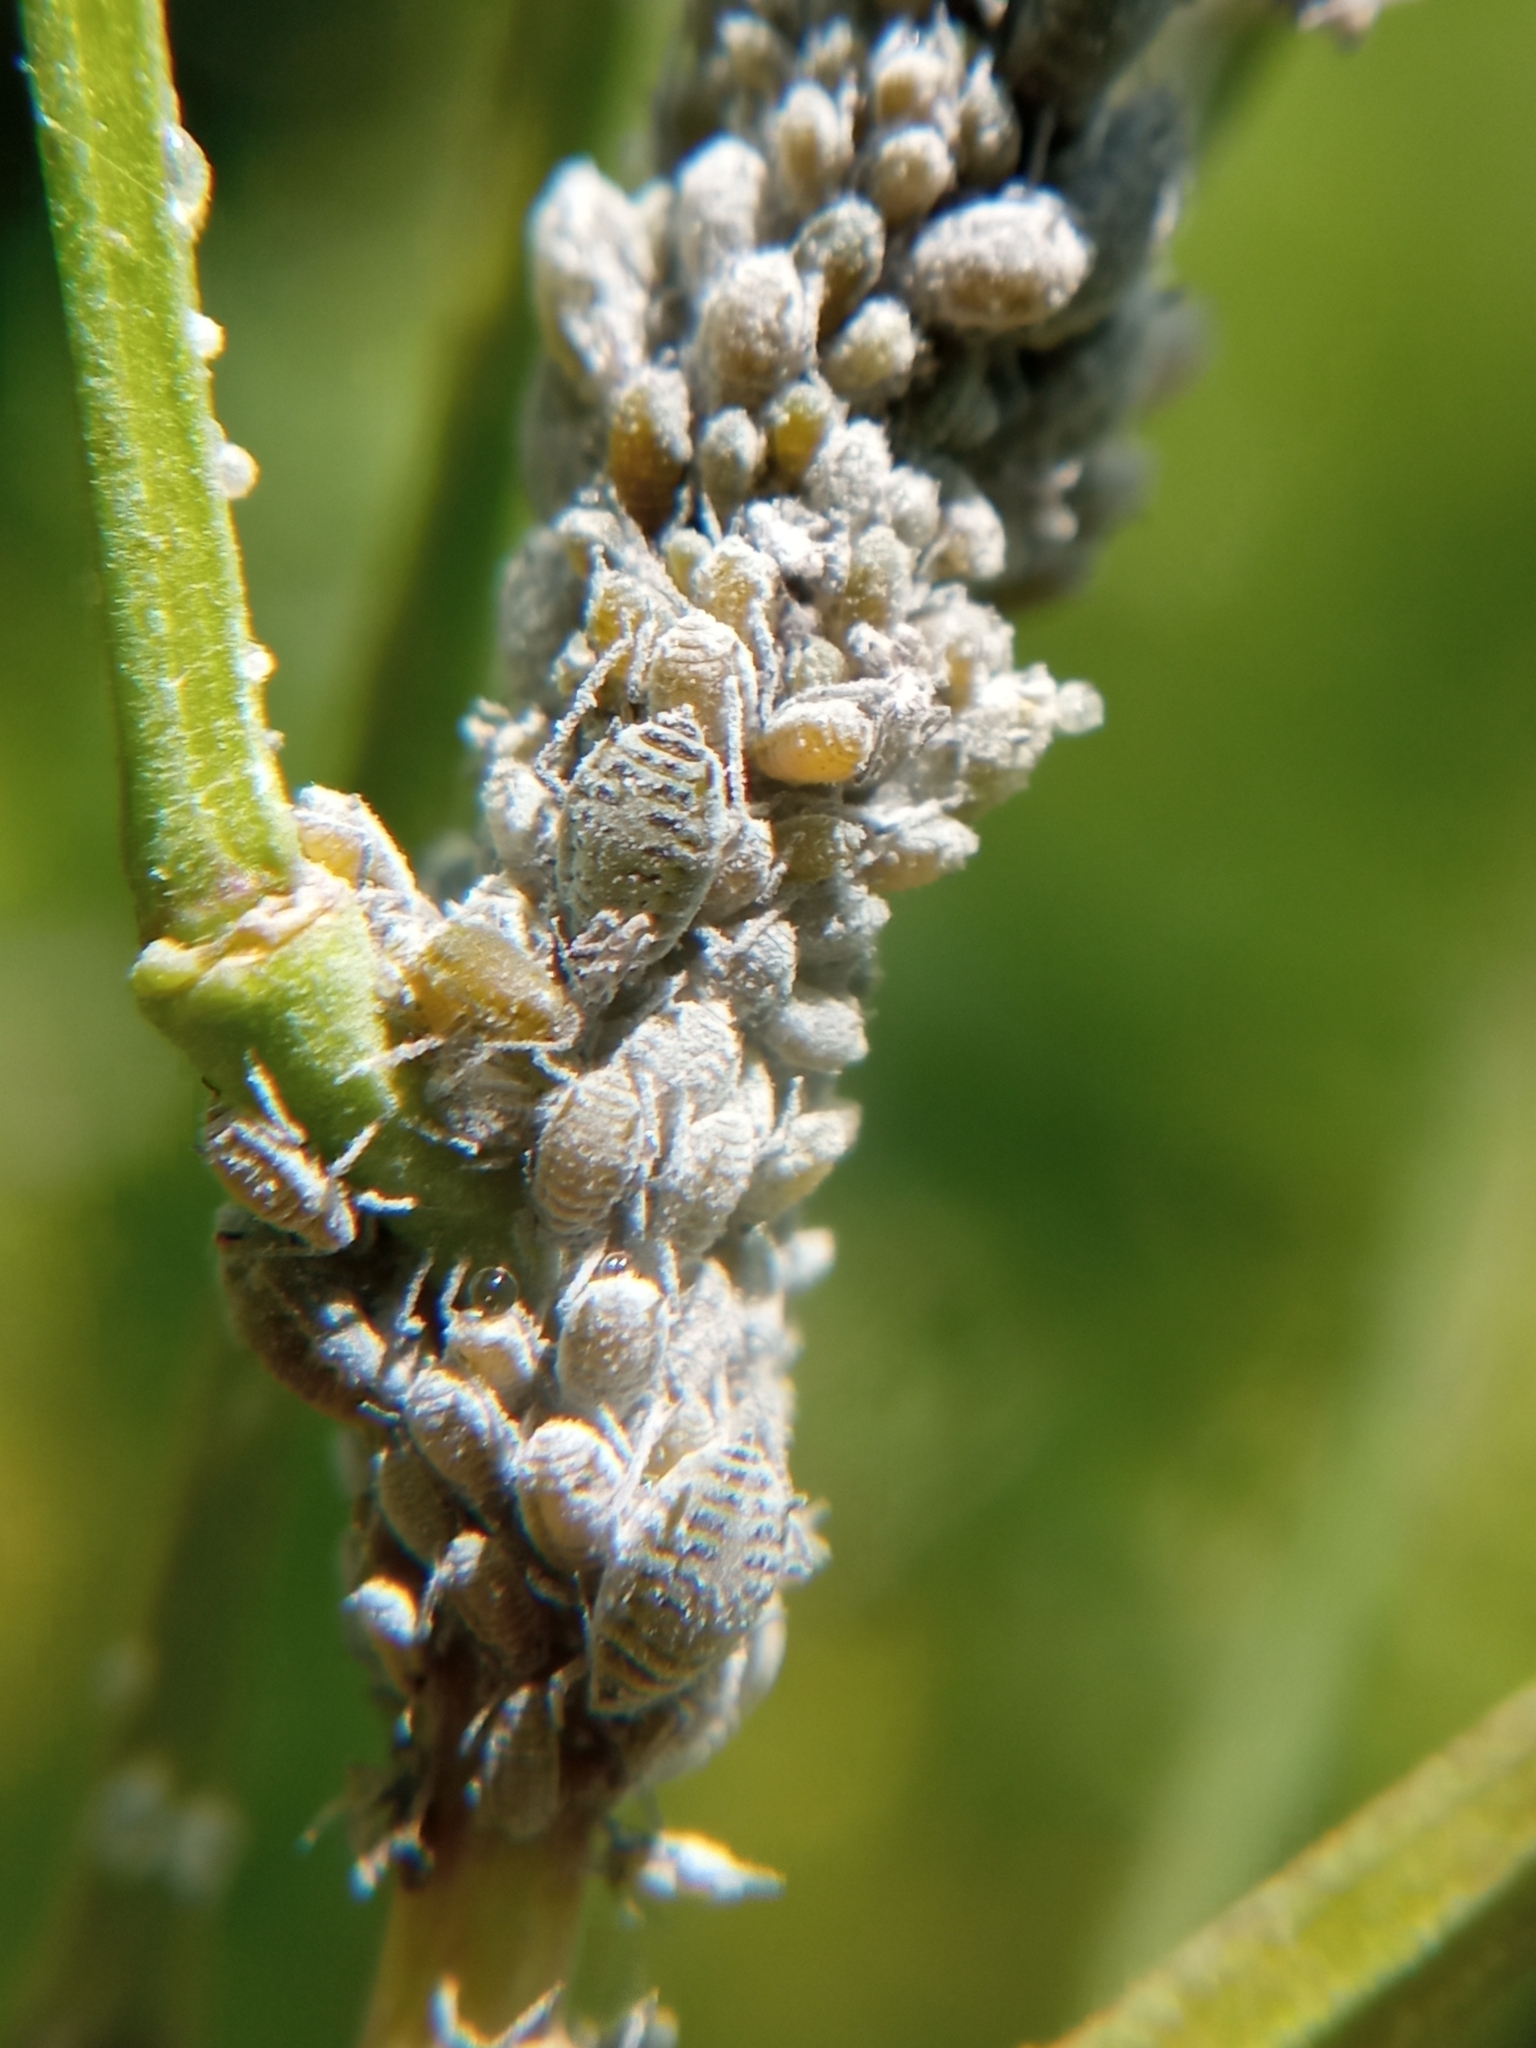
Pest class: cabbage_aphid